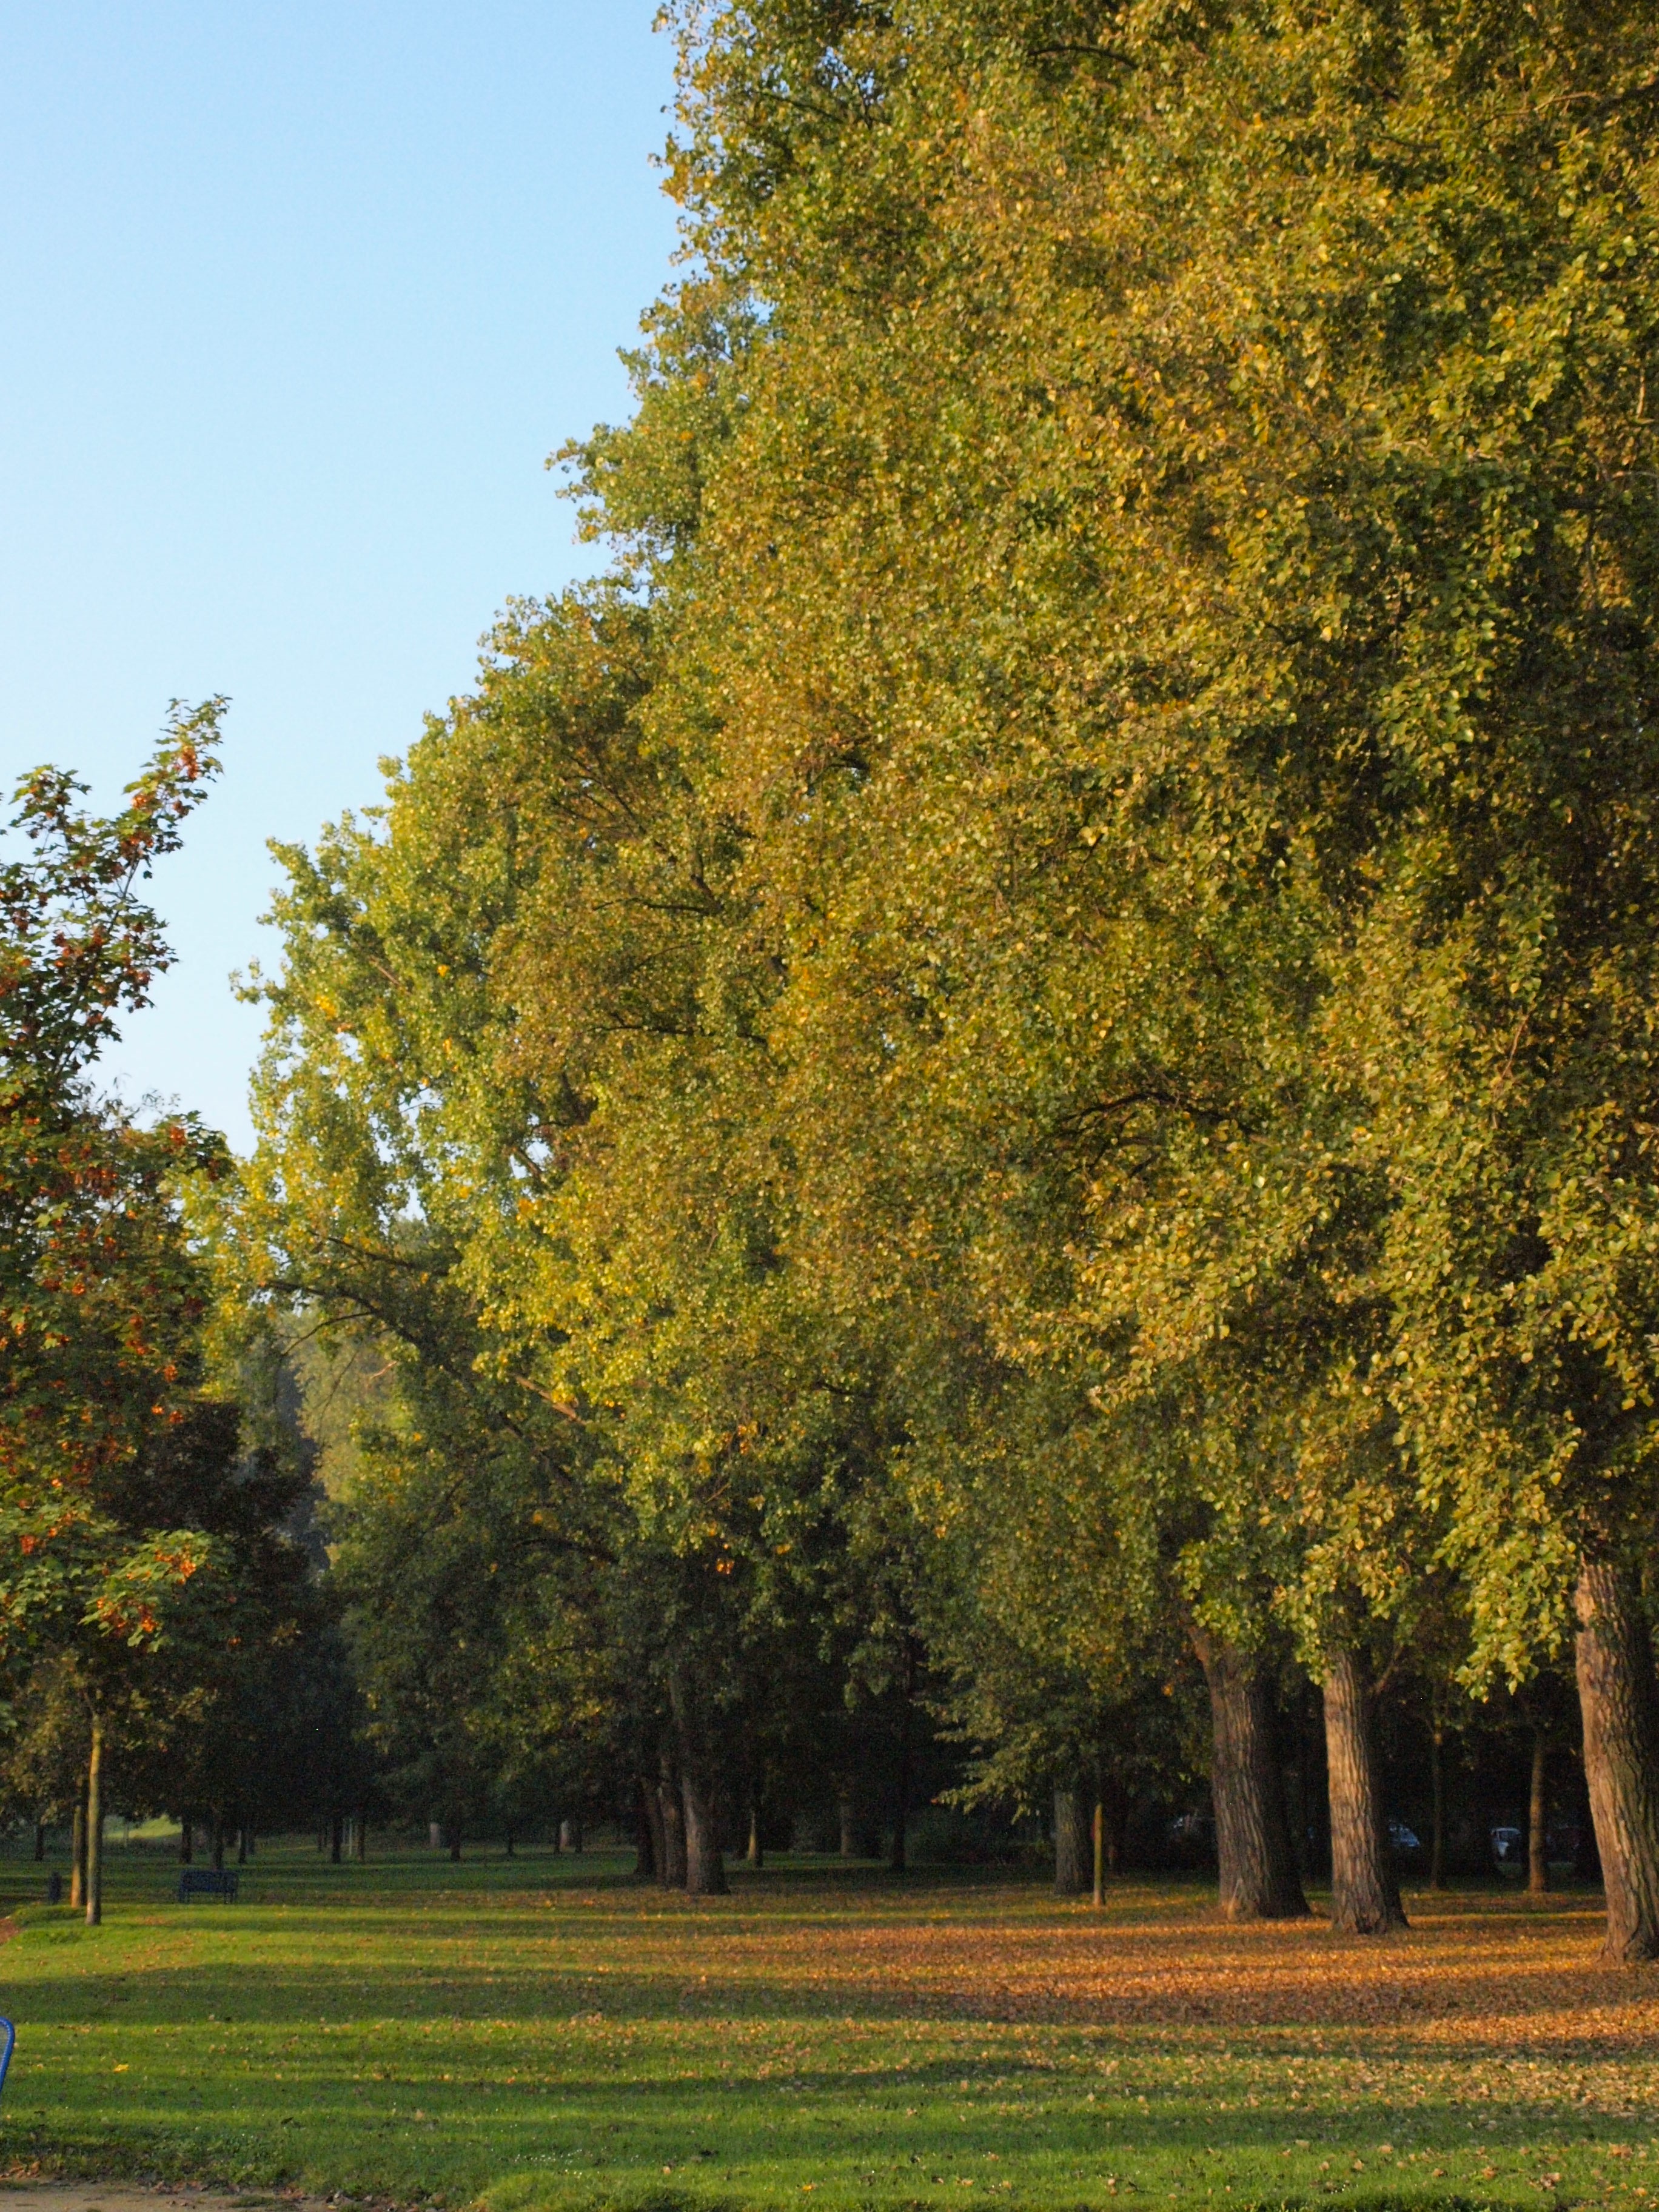
landscape, tree, plant, lawn, meadow, sunlight, leaf, flower, green, autumn, park, botany, garden, season, trees, shrub, deciduous, grove, woodland, rural area, flowering plant, maidenhair tree, woody plant, land plant, main aue, main lawn